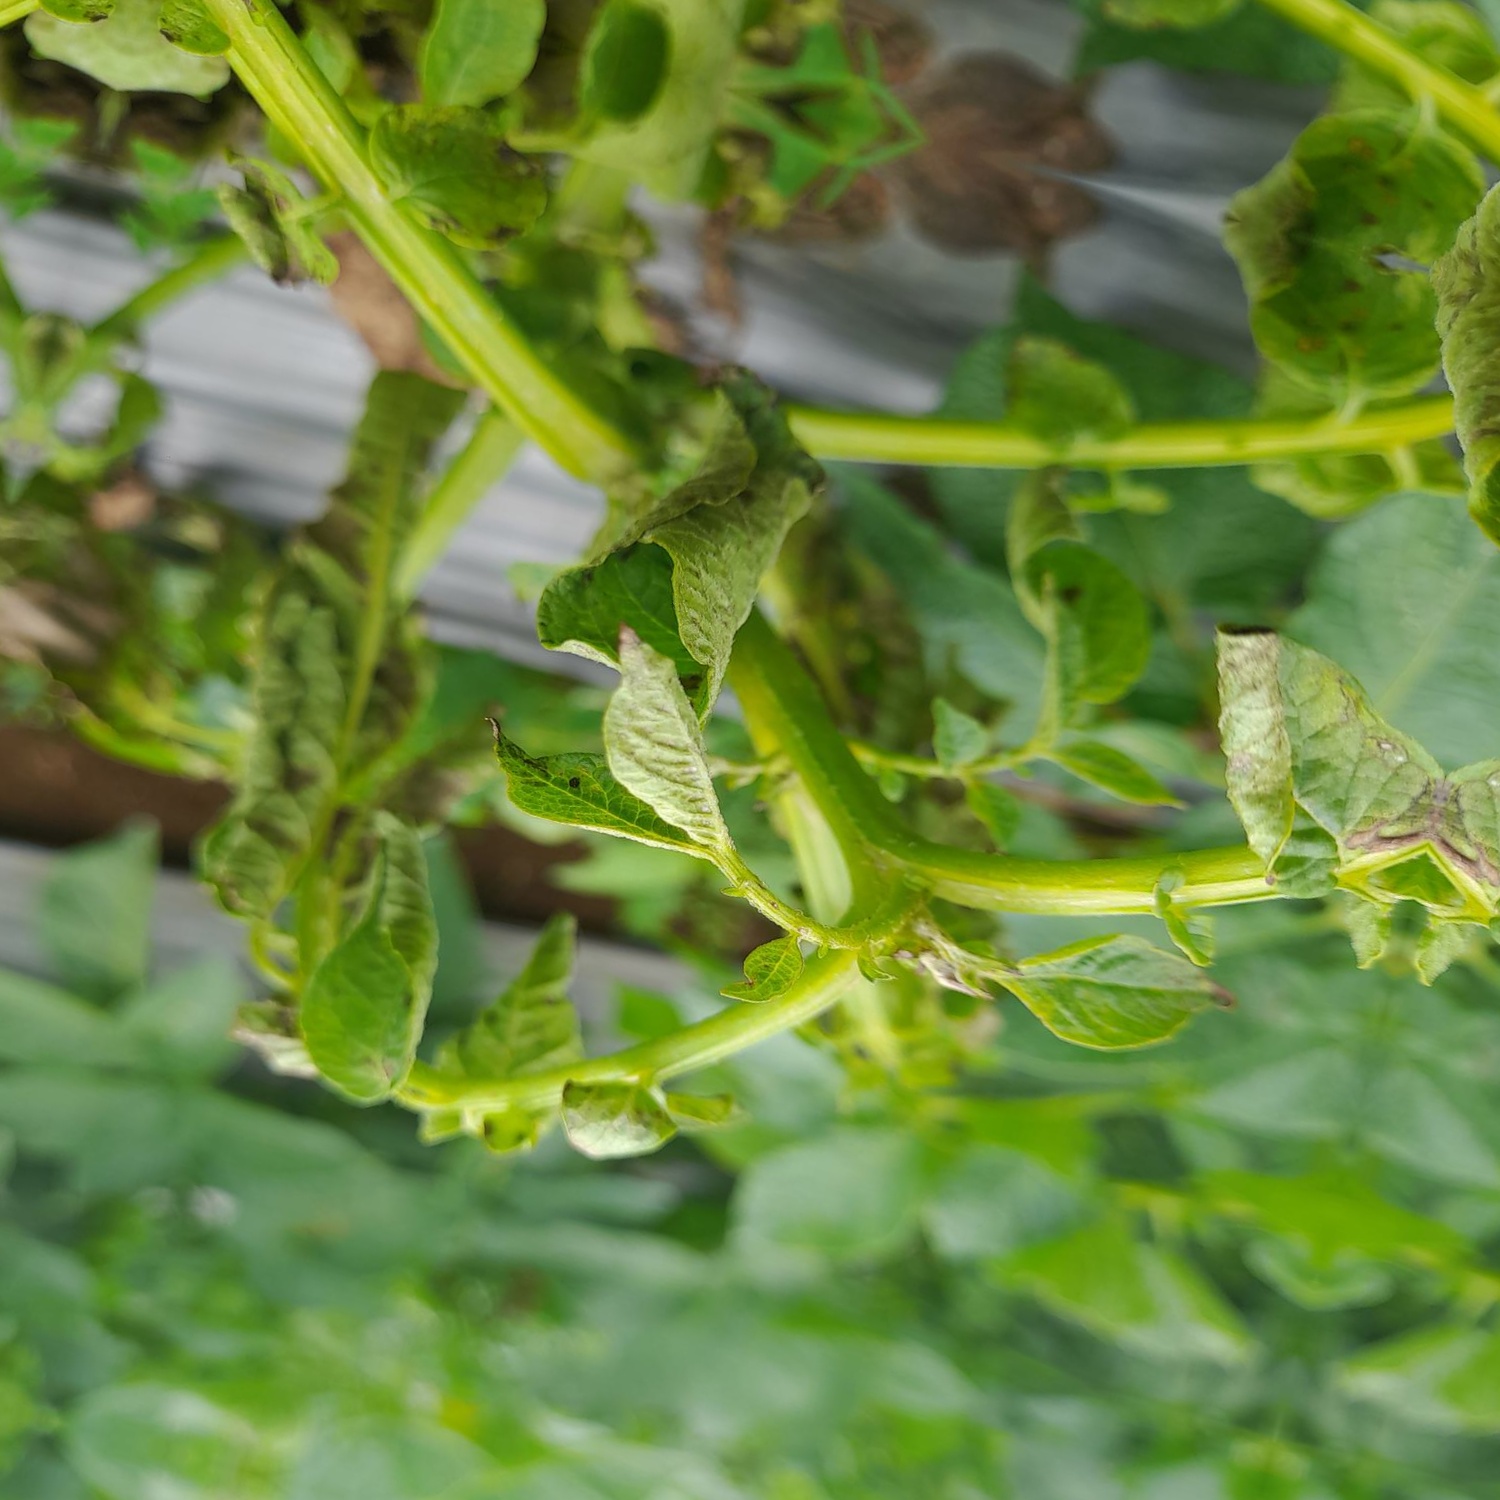
Etiqueta: Pudricion_Parda